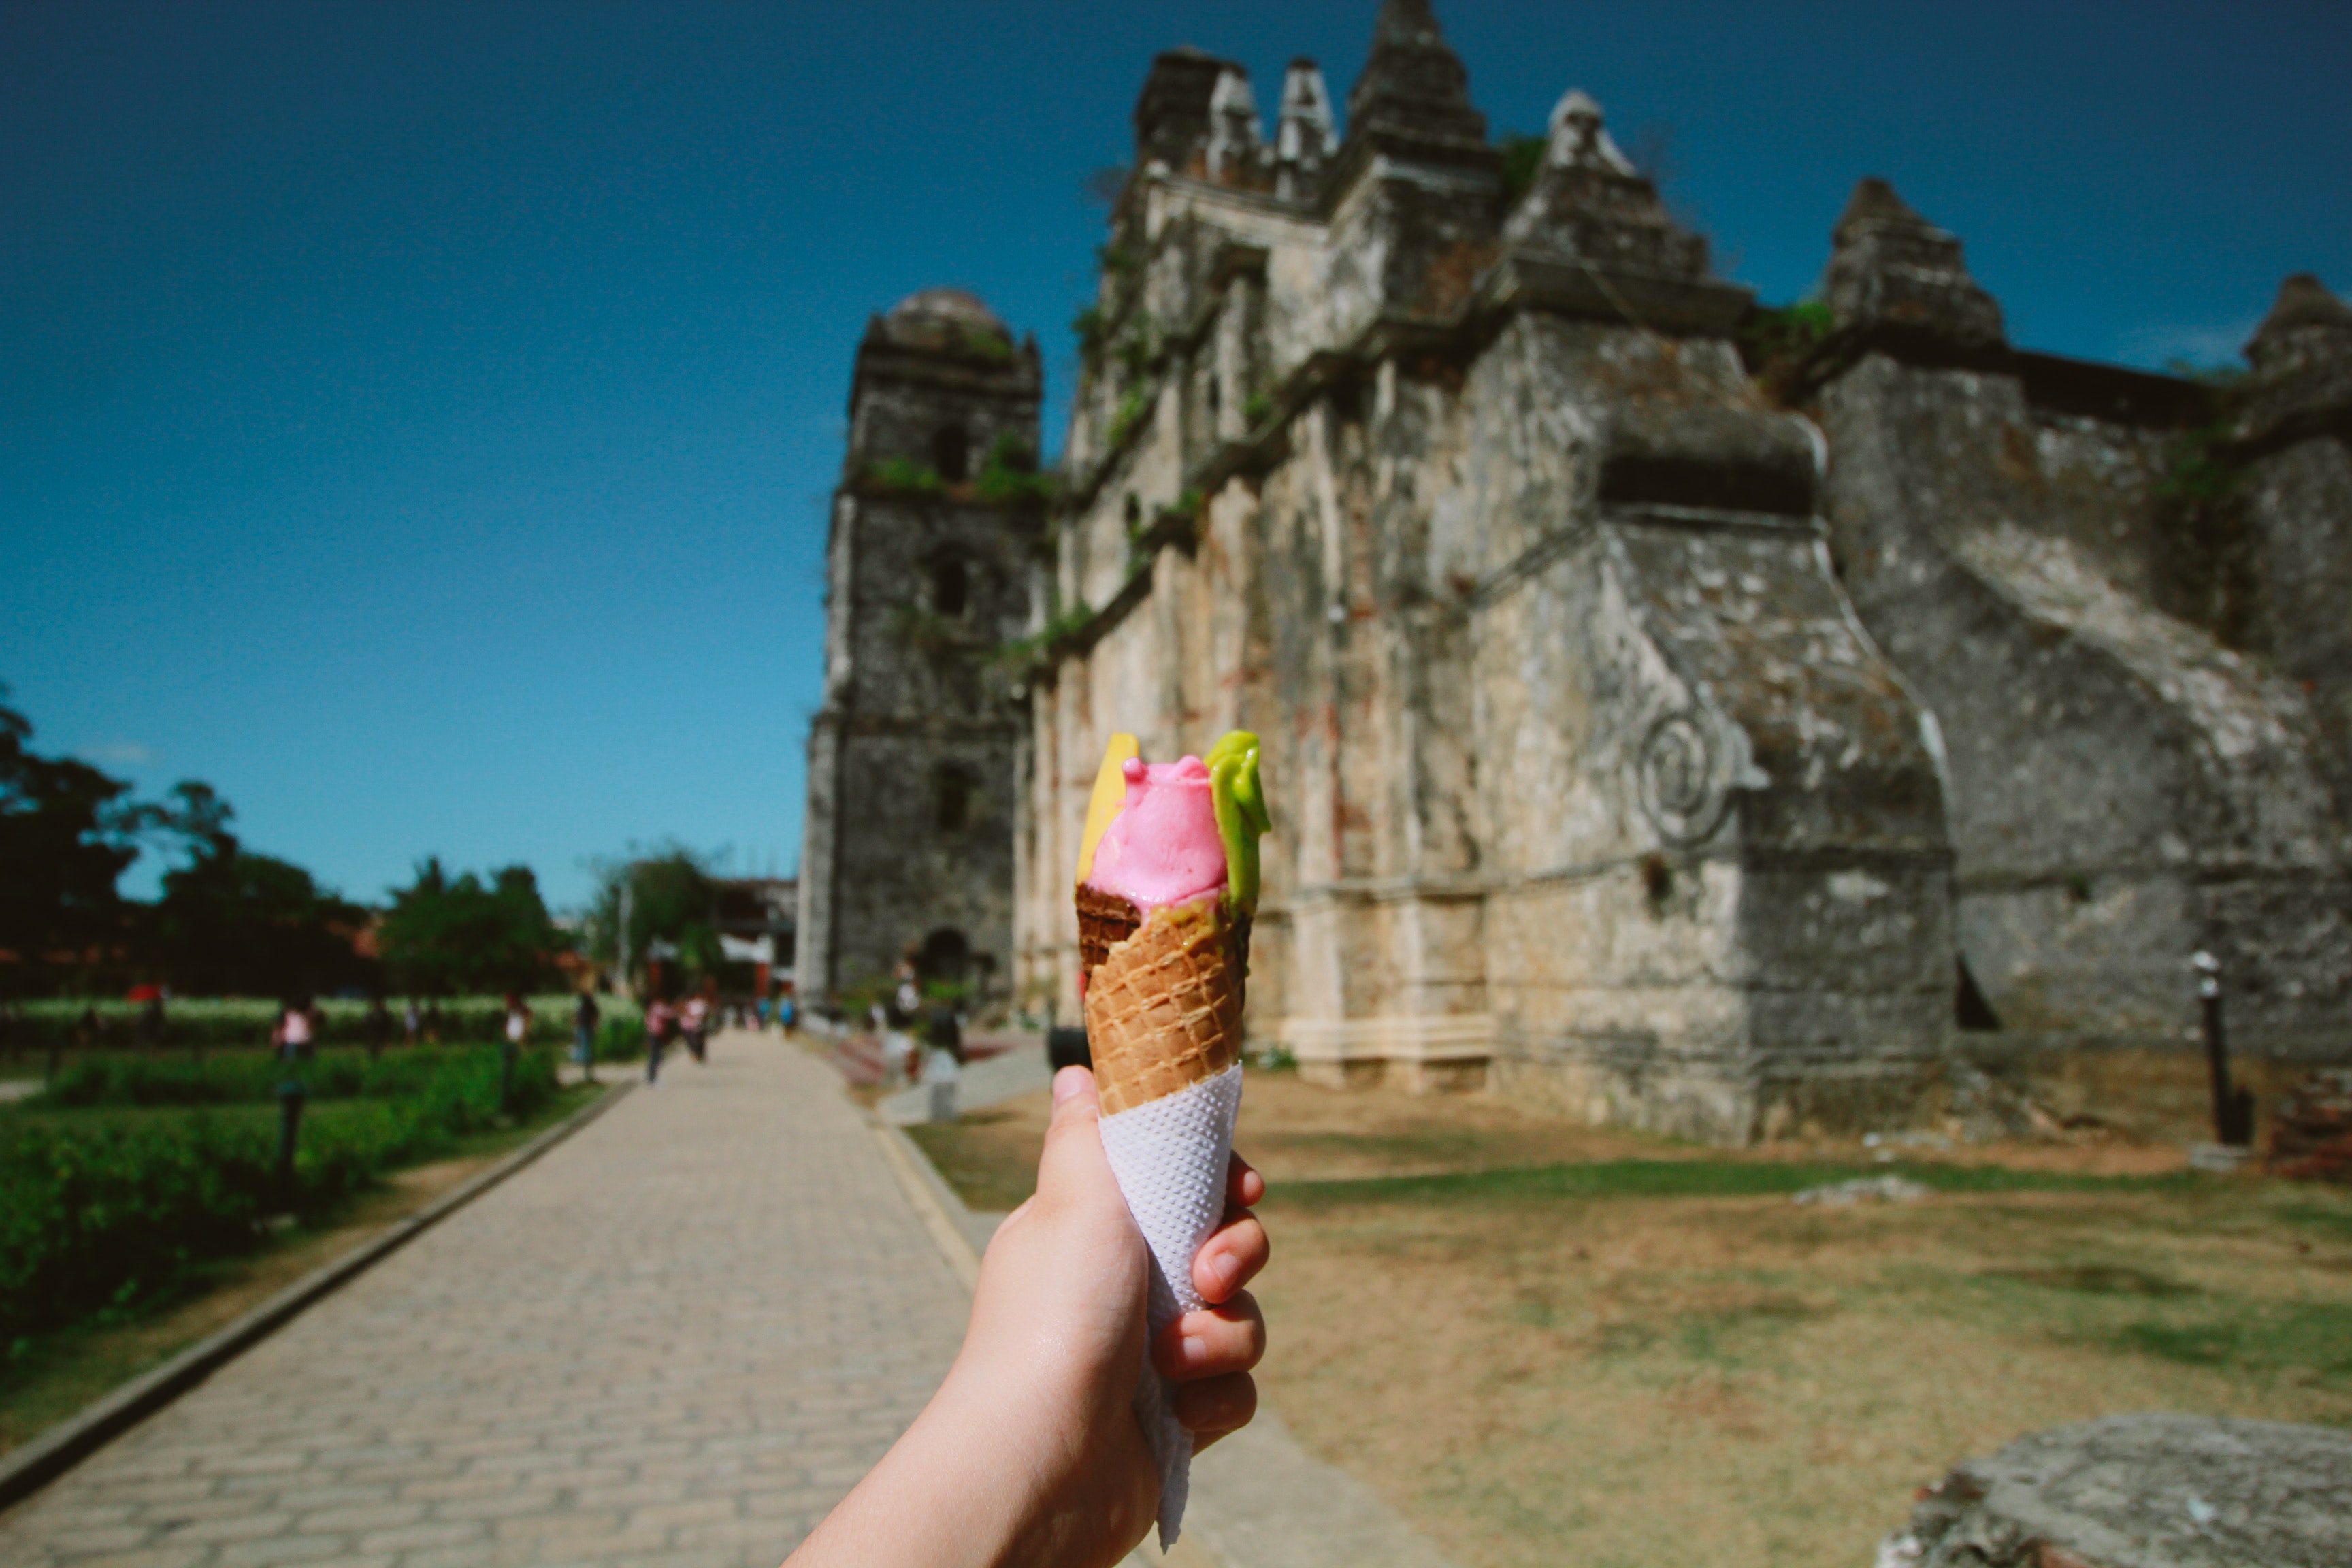
hand, rock, finger, screenshot, tourism, leisure, vacation